Fortunato Benavides

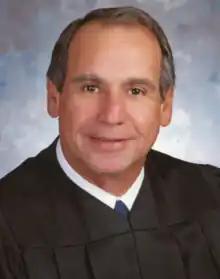

Fortunato Pedro Benavides (February 3, 1947 – May 5, 2023) was an American judge. From 1994 until 2023, he served as a United States circuit judge of the United States Court of Appeals for the Fifth Circuit.